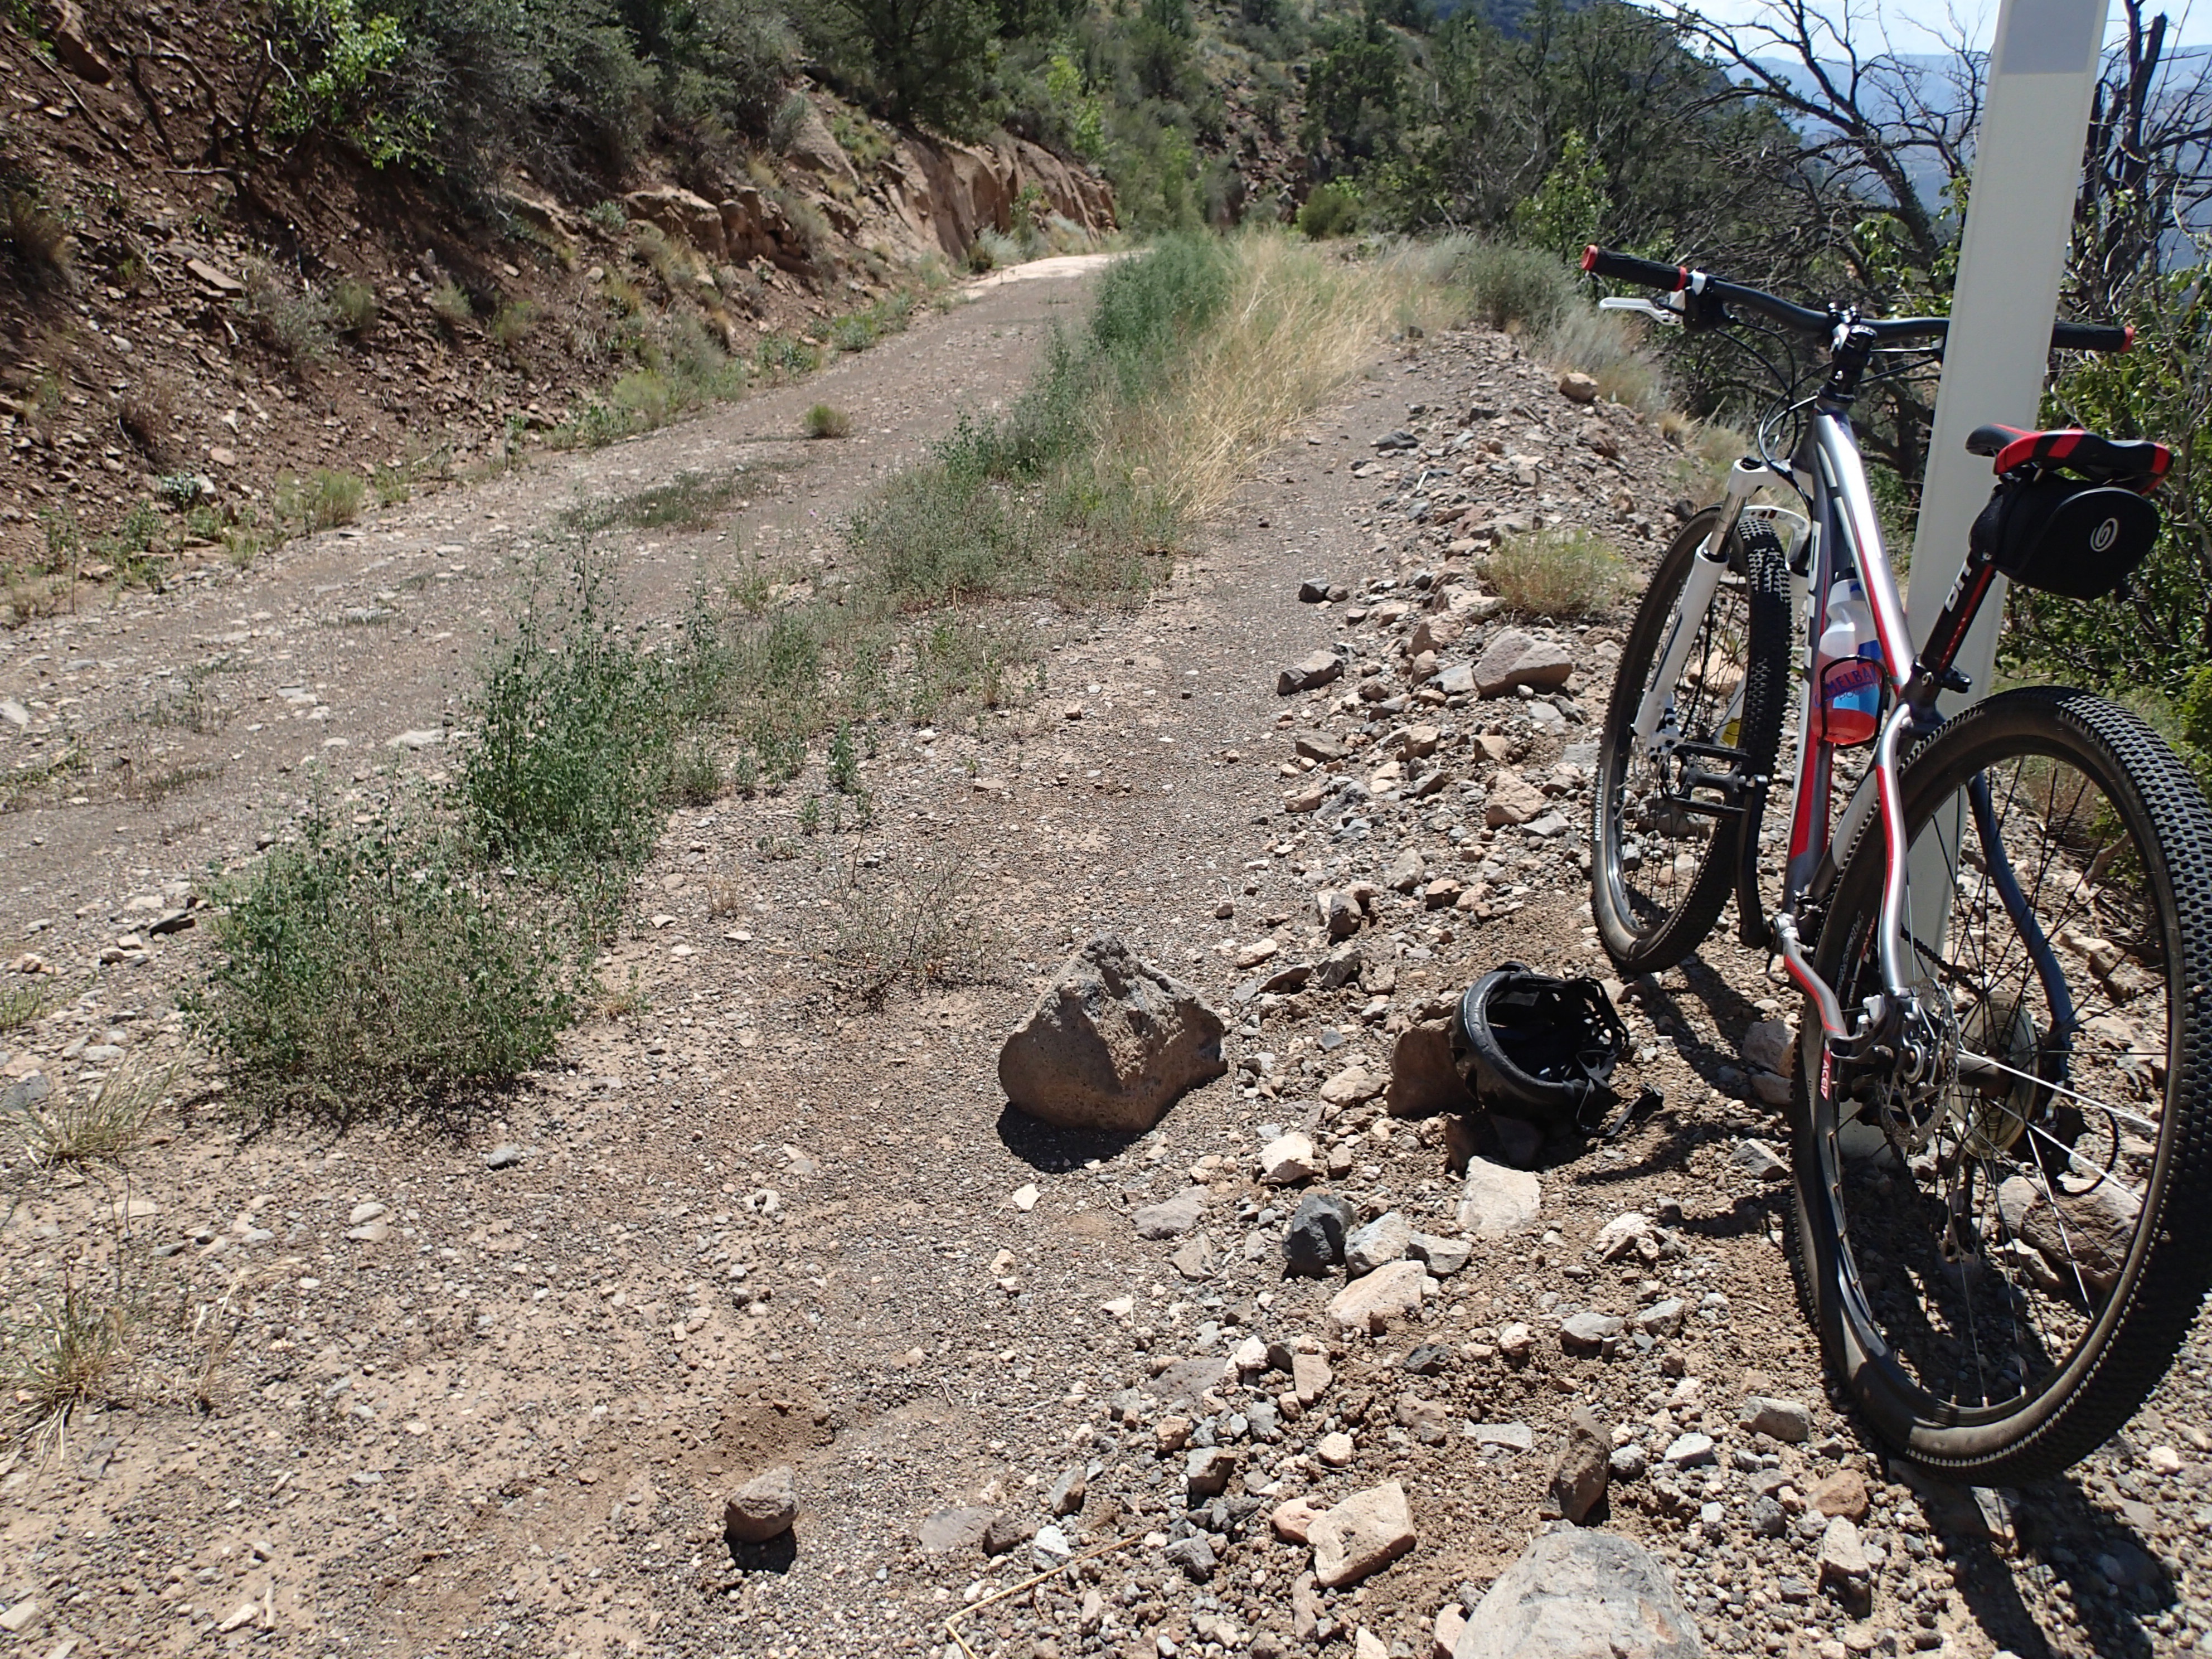
trail, bicycle, vehicle, soil, extreme sport, sports equipment, mountain bike, freeride, mountain biking, cycle sport, downhill mountain biking